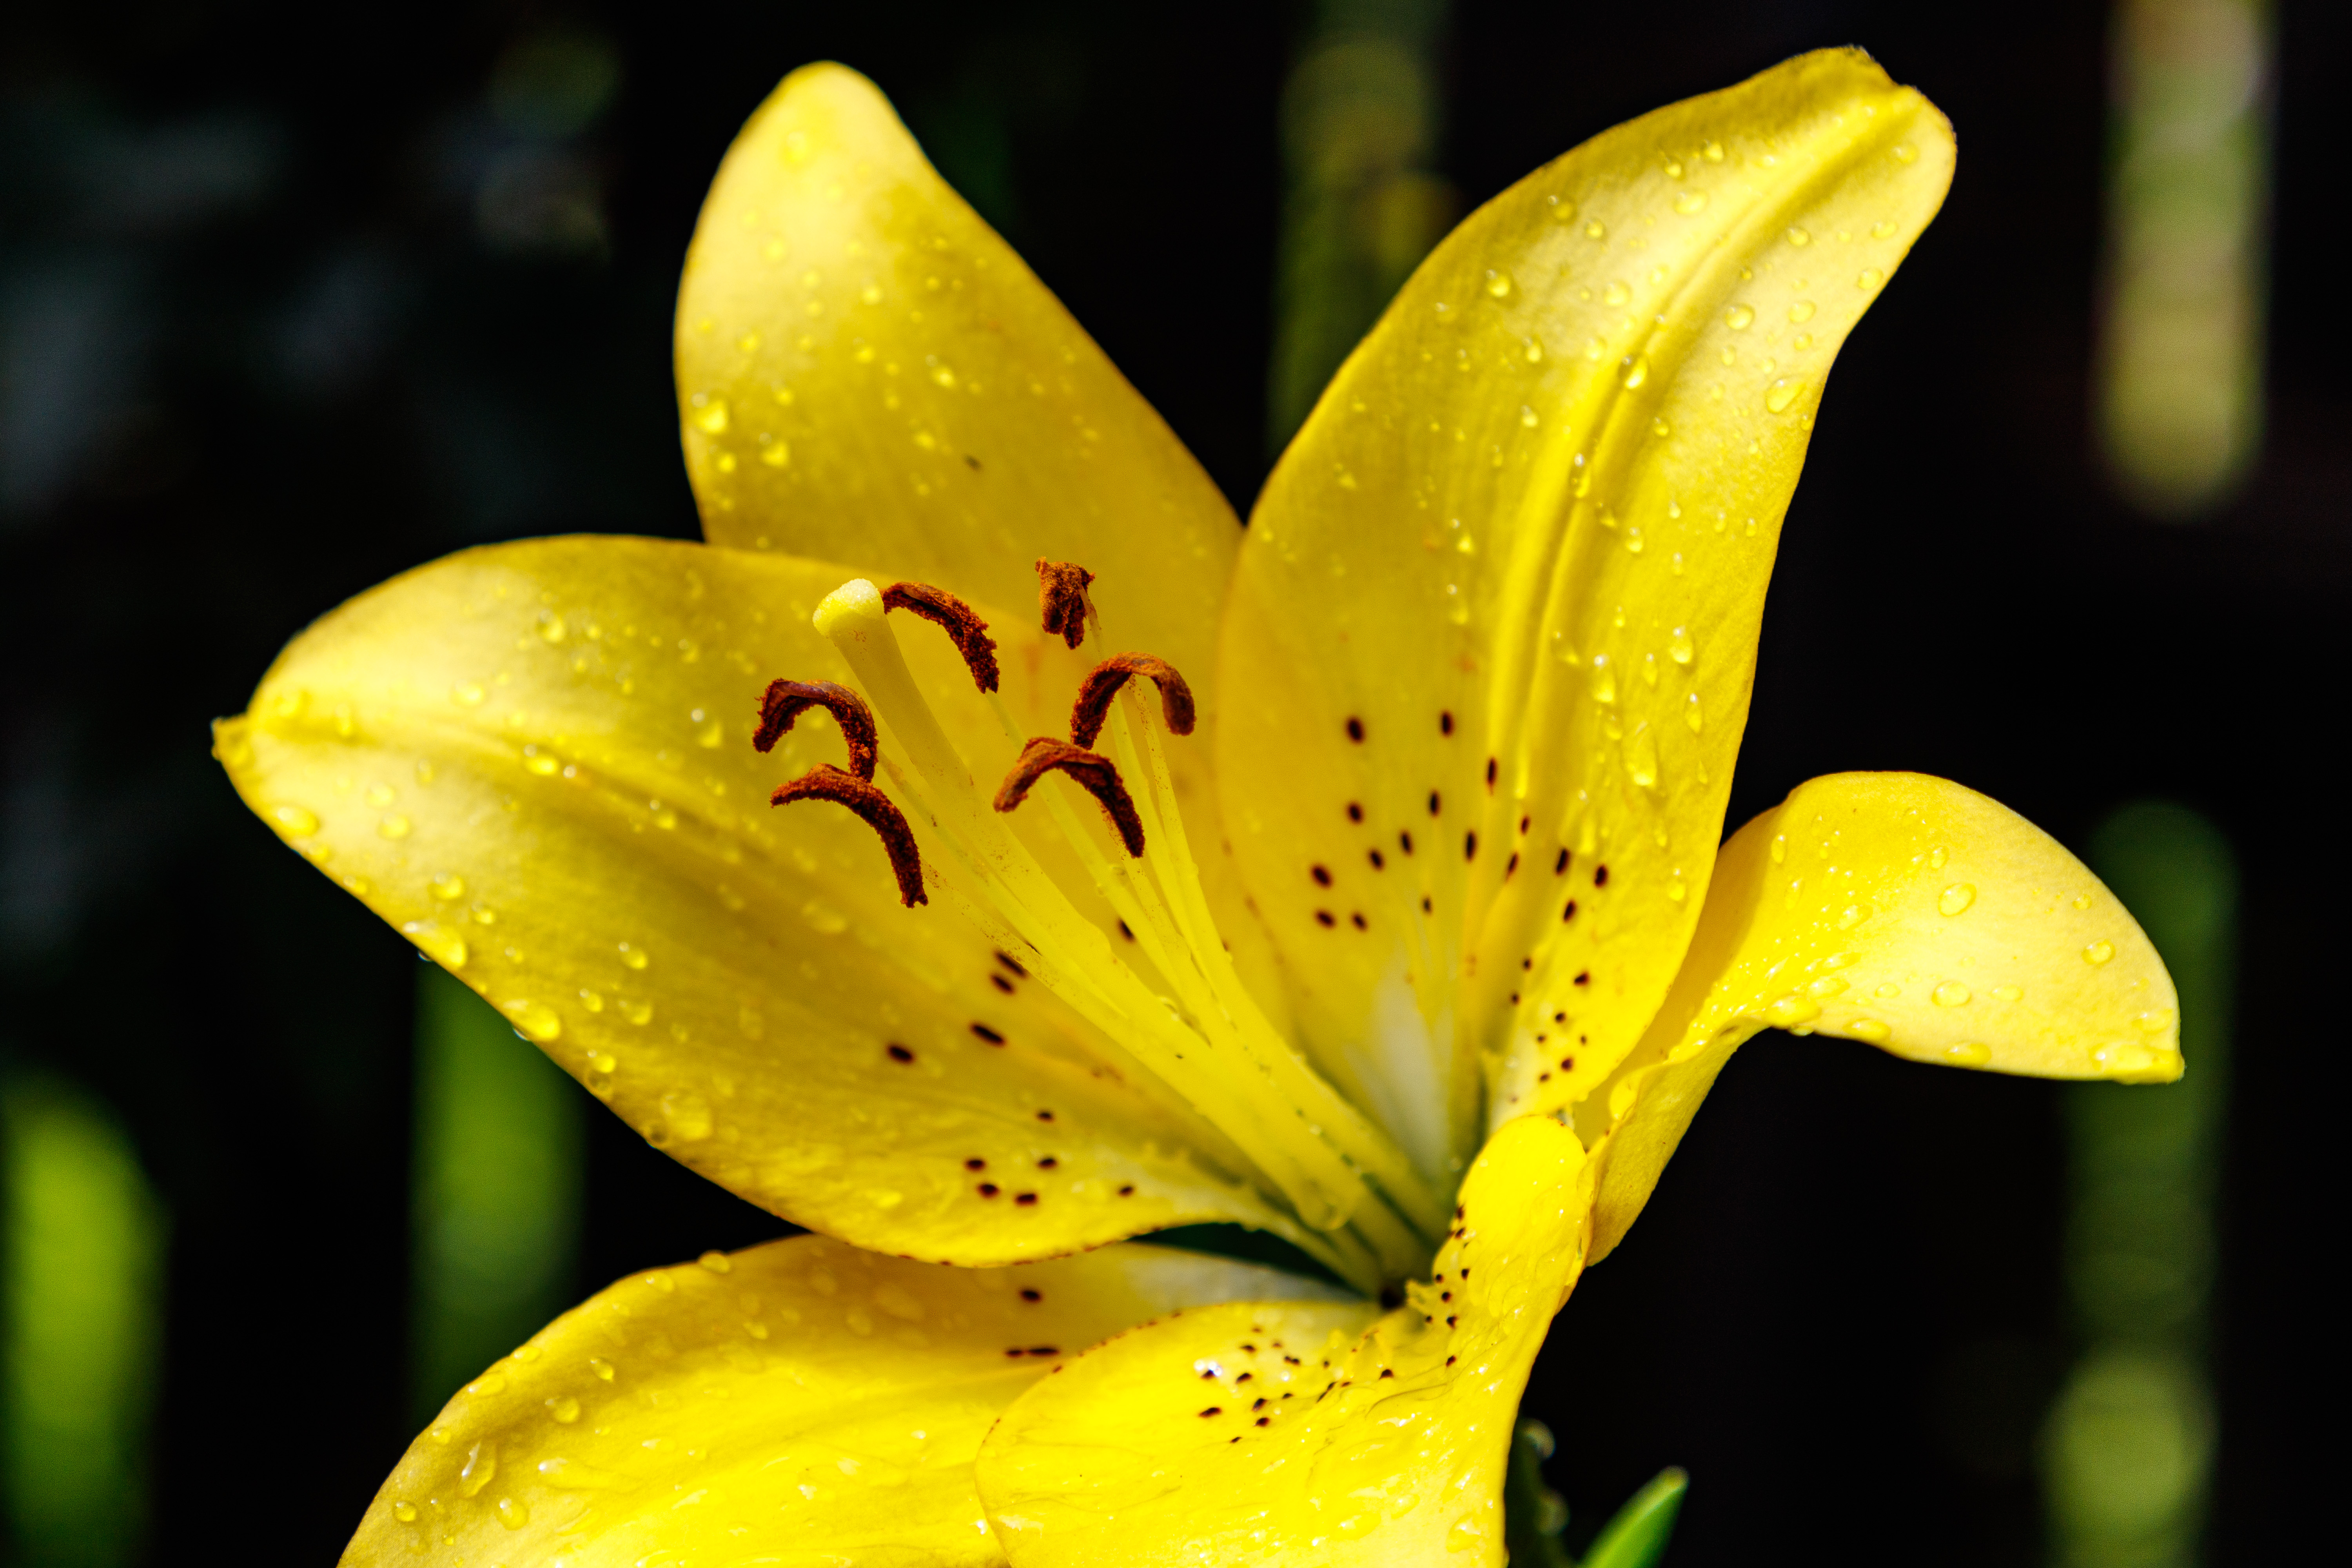
flowers, petals, nature, colorful, flower, flower garden, smell, living, happiness, summer, bloom, plants, garden, village, rural area, yellow, petal, lily, botany, terrestrial plant, close up, daylily, lily family, yellow Canada lily, spring, macro photography, Pedicel, Lily order, monocotyledon, pollen, wildflower, herbaceous plant, moisture, alstroemeriaceae, amaryllis family, tiger lily